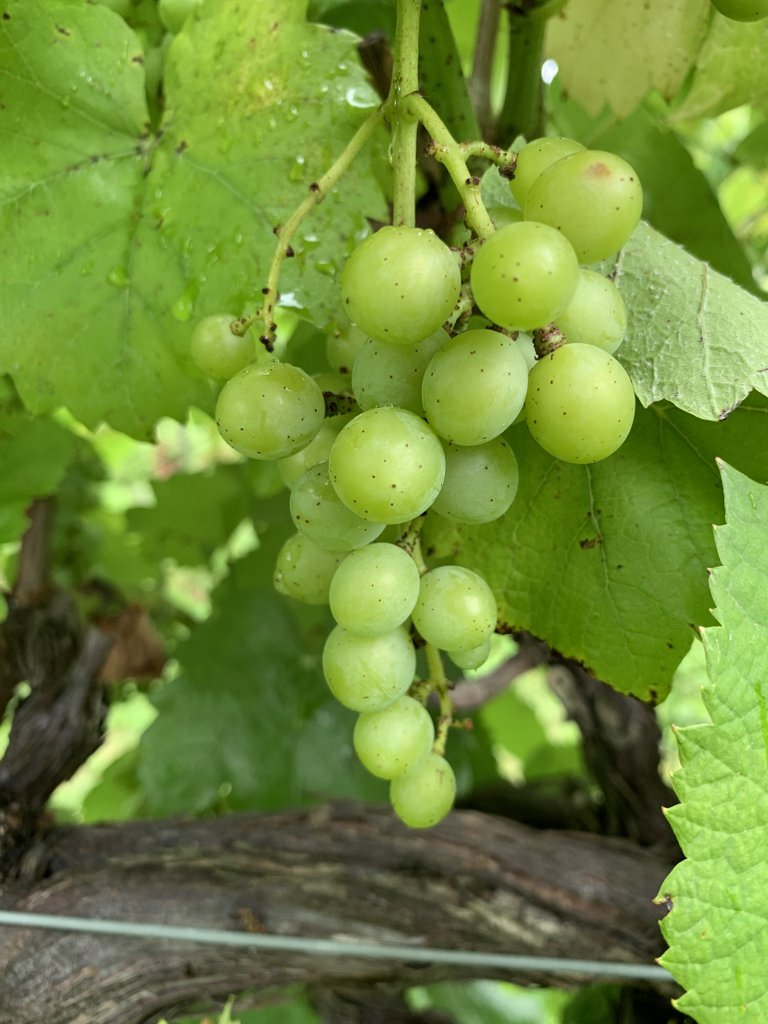
Berries visible: 24
Grape clusters: 2